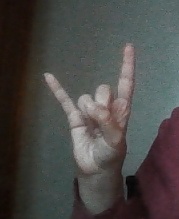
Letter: la